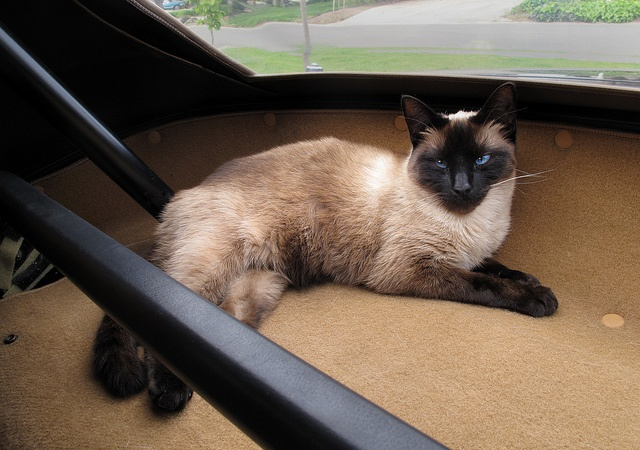
A brown cat lying at the back of a car
A Siamese cat laying on top of a chair.
A cat is laying in the back of a car.
A siamese cat laying on a brown carpet.
a close up of a cat laying near a window